Answer in natural language. Considering the relative positions, where is black wooden shelving unit with respect to beautiful wall painting? Choose between the following options: left or right
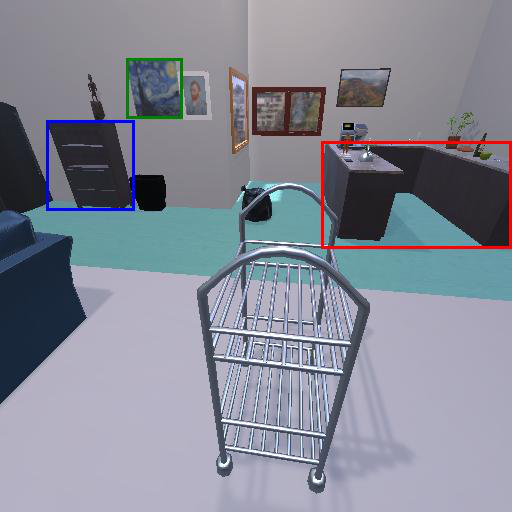
<answer>left</answer>